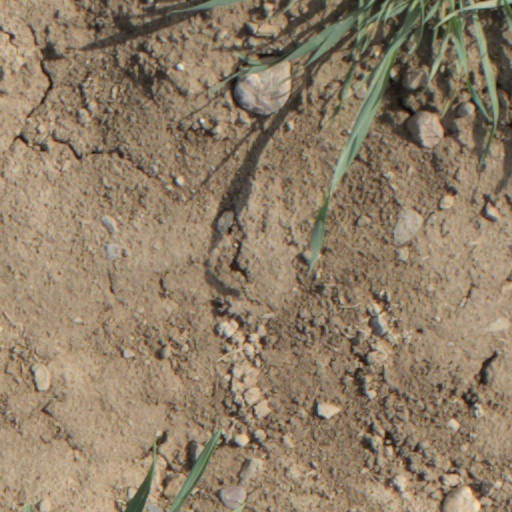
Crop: wheat